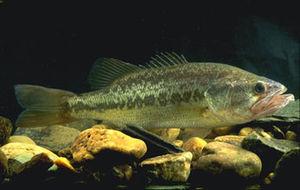
Cette liste commentée recense l'ichtyofaune d'eau douce au Québec. Elle répertorie les espèces de poissons dulçaquicoles québécois actuels et celles qui ont été récemment classifiées comme éteintes. Cette liste comporte 120 espèces réparties en 19 ordres et 26 familles, dont deux sont « en danger » et deux autres sont « vulnérables ».
Un poisson carnassier est une appellation générique donnée aux poissons d'eau douce qui sont caractérisés par un régime alimentaire très carnivore, notamment piscivore. En France, elle regroupe l'Achigan à grande bouche, le Grand brochet, la Perche commune, le Sandre et le Silure glane. Même s'ils appartiennent aux mêmes ordres, la Grémille, le Crapet-soleil ou encore le Poisson-chat commun ne sont pas considérés comme des carnassiers. Ils sont à distinguer notamment des poissons blancs et des salmonidés. Terme employé dans le monde de la pêche, les techniques utilisées pour leur capture sont surtout l'utilisation de poissons vivants comme appât ou un leurre imitant leur forme.
Cette liste commentée recense l'ichtyofaune d'eau douce en France métropolitaine. Elle répertorie les espèces de poissons dulçaquicoles français actuels et celles qui ont été récemment classifiées comme éteintes. Comme ici n'est référencé que la France métropolitaine, cette liste ne comptabilise pas les animaux présents dans les territoires de la France d'outre-mer, qui sont des régions disséminées un peu partout dans le monde.